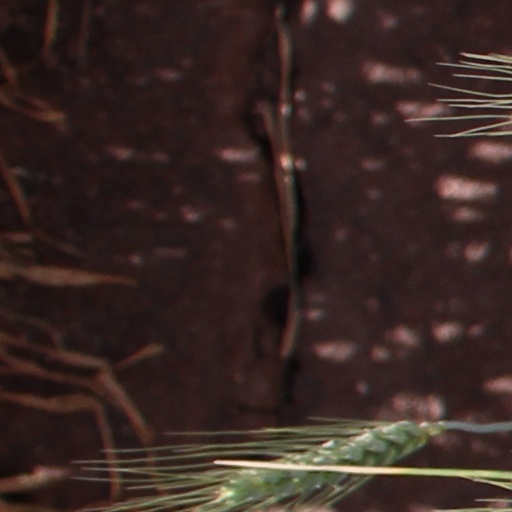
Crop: wheat